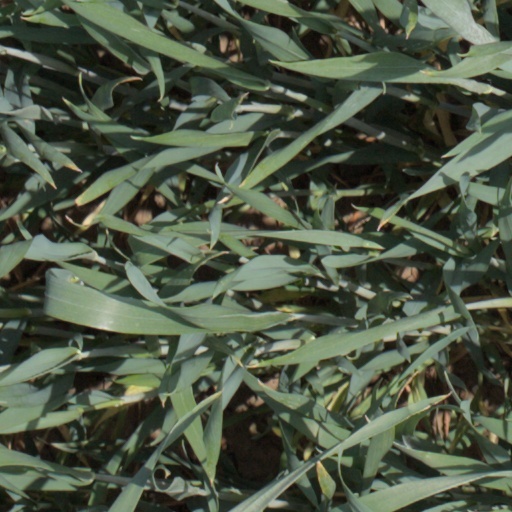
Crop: wheat